Andrew Walker (footballer)

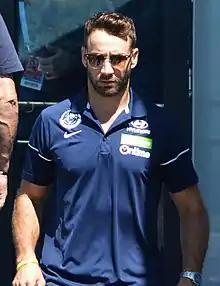
Walker with Carlton in March 2017

Andrew Walker (born 18 May 1986) is a former professional Australian rules footballer who played with the Carlton Football Club in the Australian Football League (AFL).